Worcester Street, Christchurch

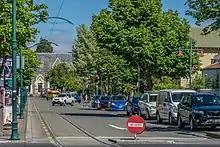
The boulevard section of Worcester Street

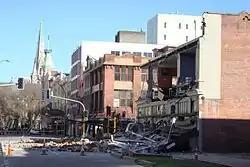
Building damage in Worcester Street, corner Manchester Street, with ChristChurch Cathedral in the background. (September 2010)

Worcester St runs for roughly from west to east through the centre of Christchurch, and is parallel and one block to the south of Gloucester Street. Between Rolleston Avenue and Cambridge Terrace, it is known as Worcester Boulevard, before crossing over the Avon River (pictured). As the street reaches Cathedral Square it has a slight deviation as it curves around the north side of the ChristChurch Cathedral, before continuing eastward towards Latimer Square. Afterwards, the street continues uninterrupted before ending at the intersection with Woodham Road in residential Linwood.